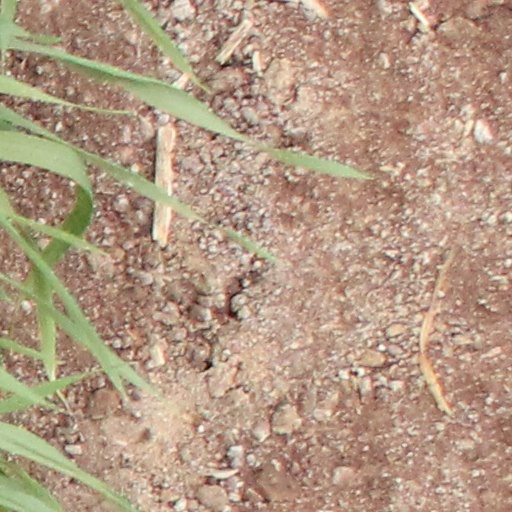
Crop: wheat